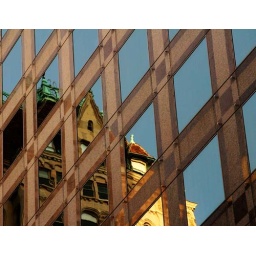
San Francisco building reflected in the windows of another.